Klaus (comics)

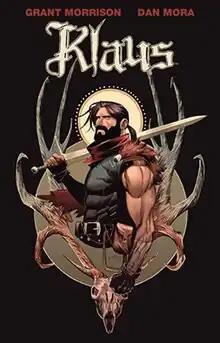

Klaus is a fictional superhero created by writer Grant Morrison and artist Dan Mora. Debuting originally in a seven-issue comic book mini-series published in 2015 and 2016 by Boom! Studios, the character has gone on to star in a number of other stories since. The original miniseries is styled as a sprawling superhero origin story, akin to "", re-imagining Santa Claus as a wild shaman of the winter in the 16th century. Drawing on folklore, westerns, and epic fantasy, Morrison and Mora intended to craft a brand-new sexy Santa for the modern age. The origin chronicles Klaus, a wild man of the winter and the forests on his mission with his pet white wolf Lilli, to restore joy to the sacred holiday of Yuletide. Set in the totalitarian town of Grimsvig, wherein joy is forbidden and Yuletide is outlawed, the series casts Santa Claus as a "V for Vendetta" and "Robin Hood"-esque figure, fighting its fascistic Lord Magnus, and the greater demonic force behind him.